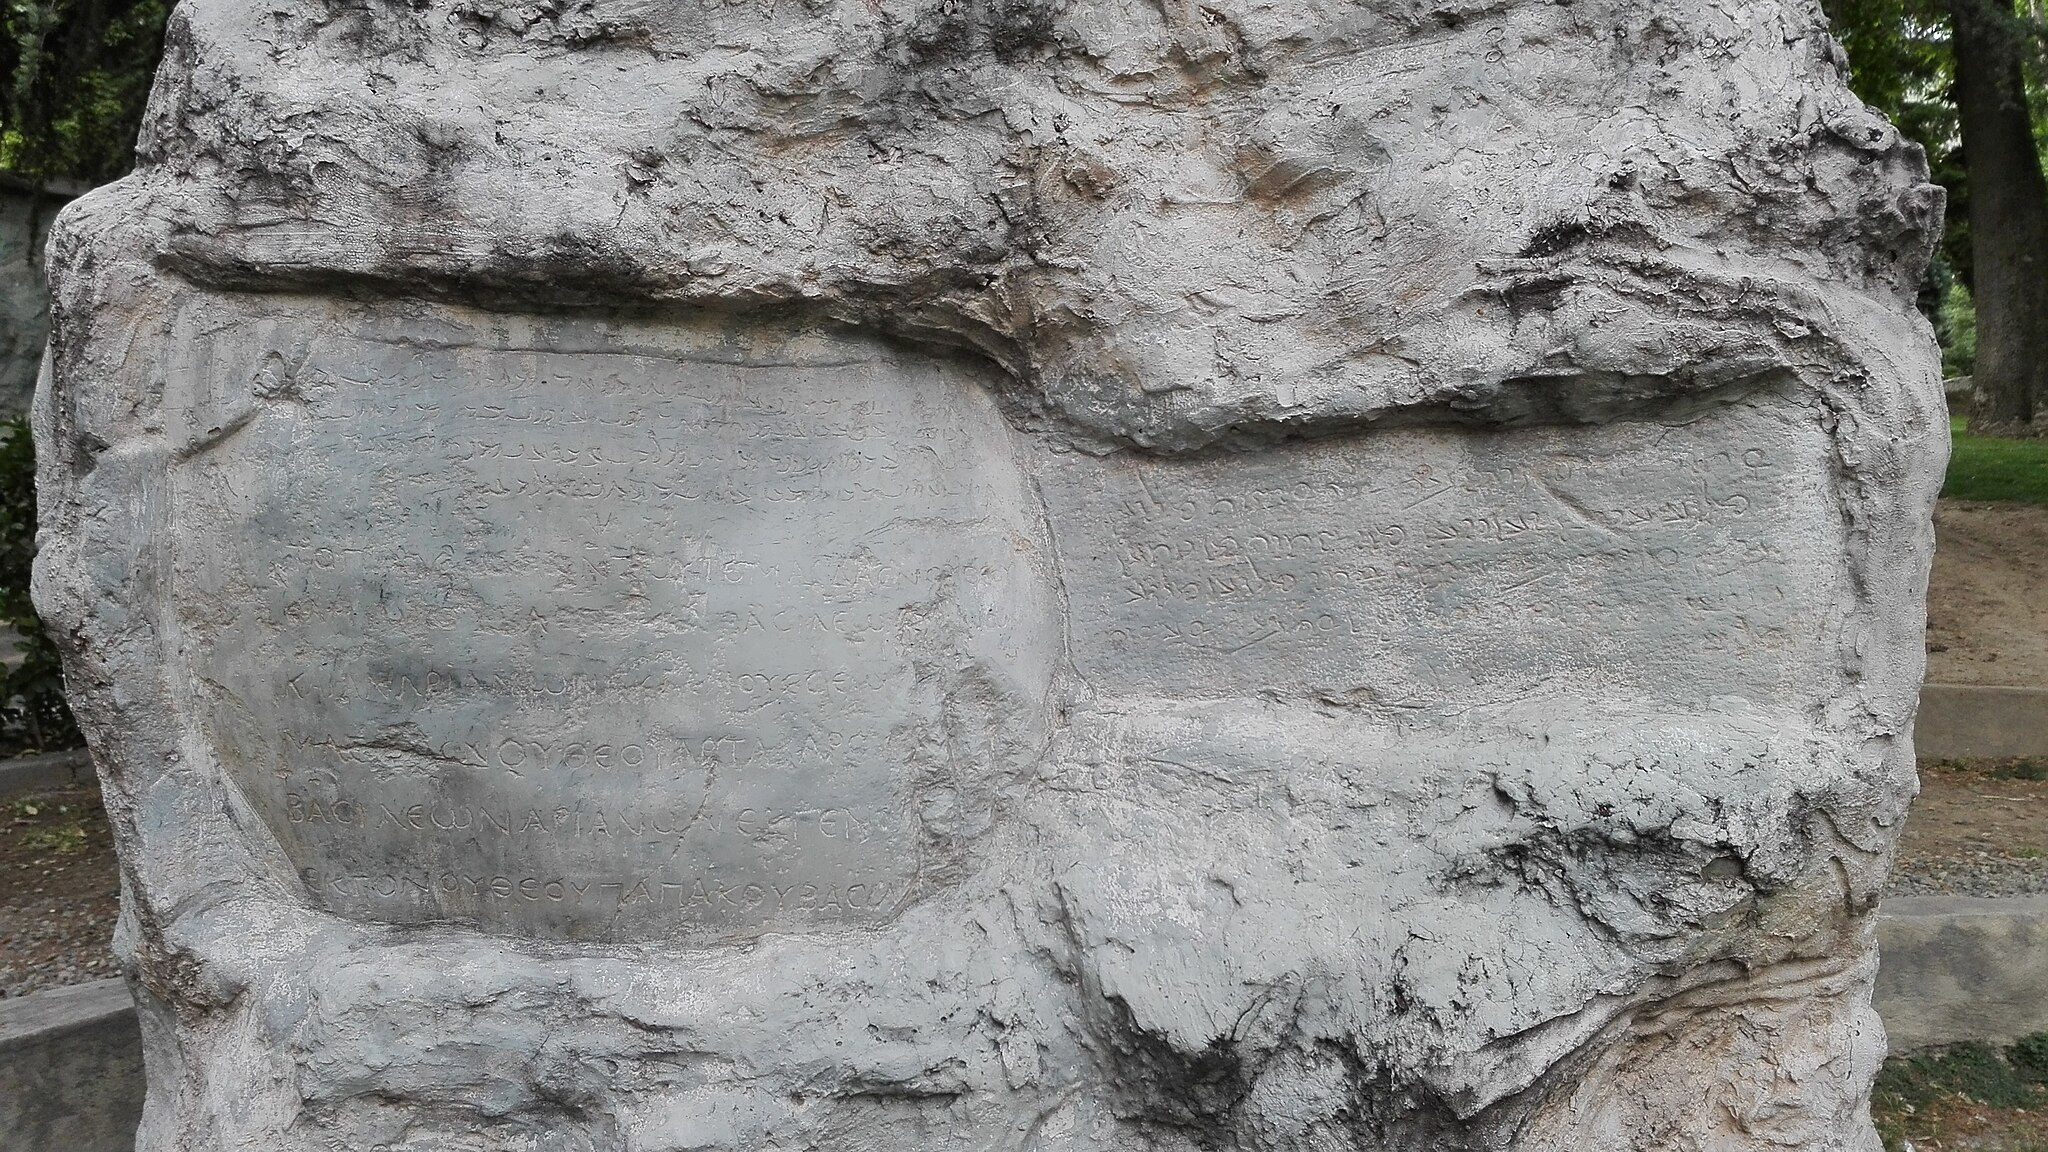
Title: Shapur's inscription KNRB
Description: taken in inscription garden, Tehran
Date: 2019-05-20 17:13:02
Categories: Relief of Shapur's Parade, Self-published work